What Happened and What's Going On

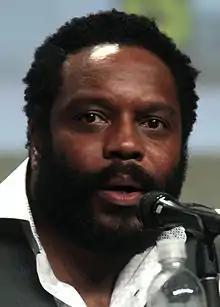
This episode marks the death of Tyreese, portrayed by Chad L. Coleman, whose performance was applauded by critics.

Upon airing, the episode was watched by 15.64 million American viewers with an 18-49 rating of 8.0, an increase in viewership from the previous episode which had 14.81 million viewers and an 18-49 rating of 7.6.